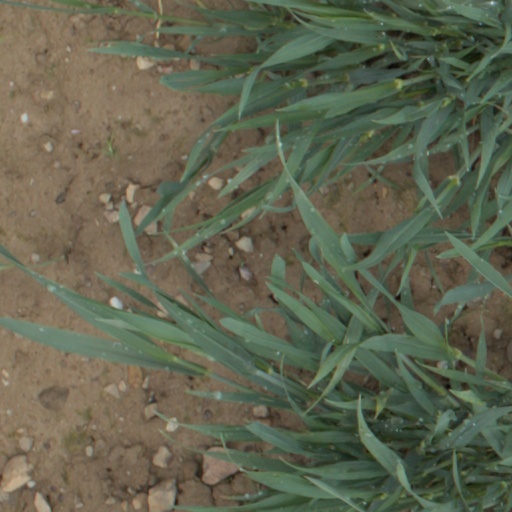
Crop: wheat